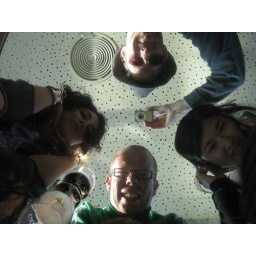
Reflection in the mirror table on the 7th floor of the Guinness Storehouse. This time I haven't cropped Richard's face.